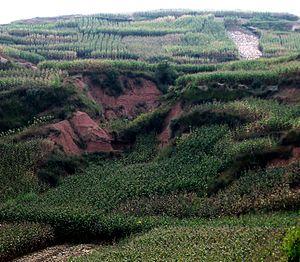
Les riz pérennes, ou riz vivaces, sont des variétés de riz à longue durée de vie qui sont capables de repousser saison après saison sans qu'il soit nécessaire de les resemer. Ces variétés sont mises au point par des phytogénéticiens dans différentes institutions. Bien qu'elles soient génétiquement distinctes et adaptées à différents climats et systèmes de culture, leur durée de vie est tellement différente de celle des autres types de riz qu'on les appelle collectivement « riz pérenne ». Le riz pérenne, comme beaucoup d'autres plantes vivaces, peut se propager par des tiges horizontales courant en dessous ou juste au-dessus de la surface du sol, mais aussi se reproduire sexuellement en produisant des fleurs, du pollen et des graines. Comme pour toute autre culture céréalière, ce sont les graines qui sont récoltées pour la consommation humaine ou animale.